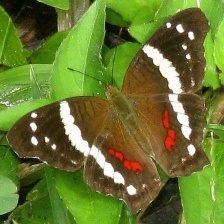
Species: BANDED PEACOCK